244th Rifle Division

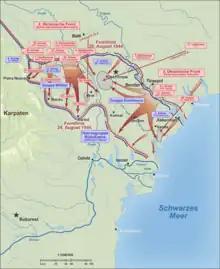
Map of Second Jassy-Kishinev Offensive (in German). Note position of 37th Army.

During the new offensive, which began on August 20, 37th Army's immediate objective was to break through the heavily fortified German/Romanian defensive zone so the Army's mobile group, 7th Mechanized Corps, could be committed into a clean breach. The 61st Guards and 333rd Divisions were in first echelon and the 244th was behind the 333rd. The Corps was backed by a total of two artillery brigades, a mortar brigade, a howitzer regiment, two anti-tank regiments plus an additional battalion, a Guards Mortar regiment, a tank and a self-propelled artillery regiment, plus combat engineer elements. The Corps was to launch its main attack in the general direction of height 151.7 and height 210.4 and break through the German defense between Fantina-Mascui and a grove 2 km east of height 151,7 with the immediate task of capturing the crest line east of Cîrnățeni. By the end of the second day the Corps was to occupy a line from Căușeni to Opaci.